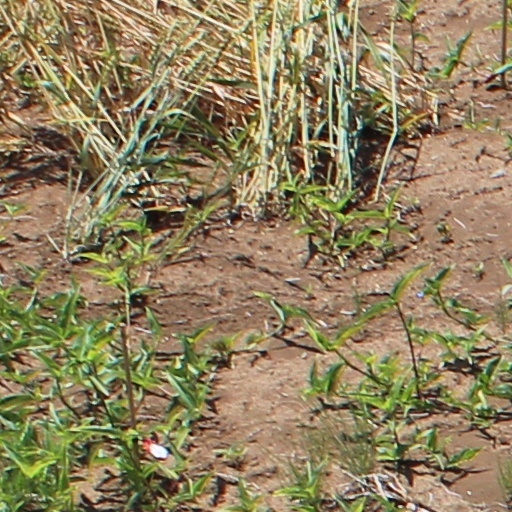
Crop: wheat